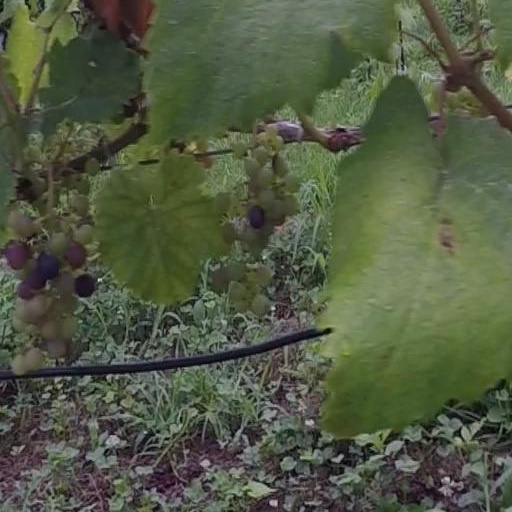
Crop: grape